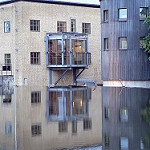
Label: buildings